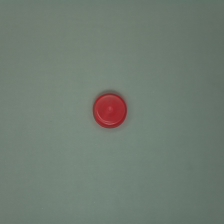
Color: red/orange/pink/fuchsia/brown
Cap type: standard cap